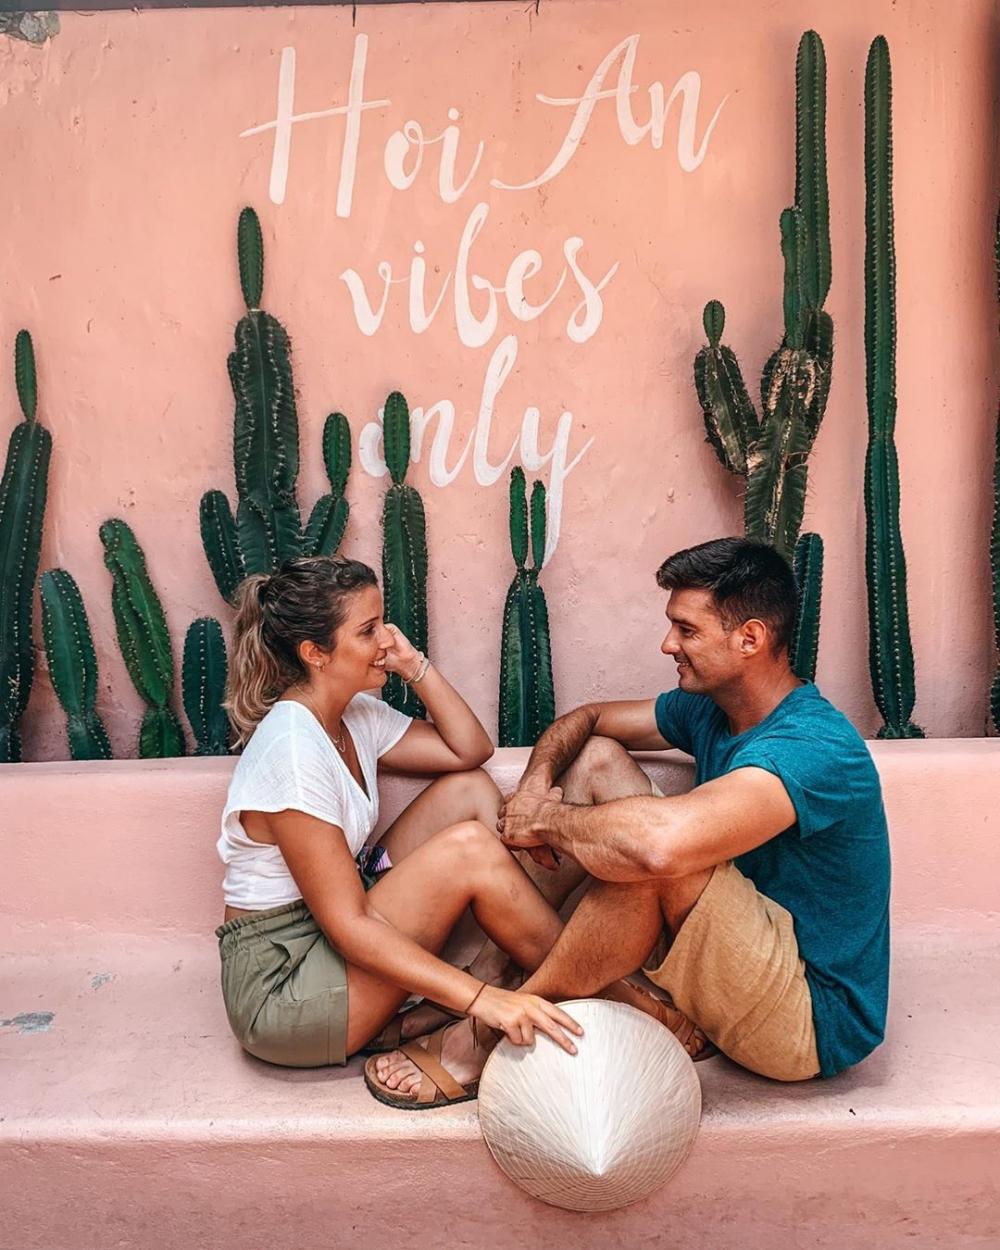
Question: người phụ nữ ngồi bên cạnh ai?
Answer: một người đàn ông mặc áo màu đen